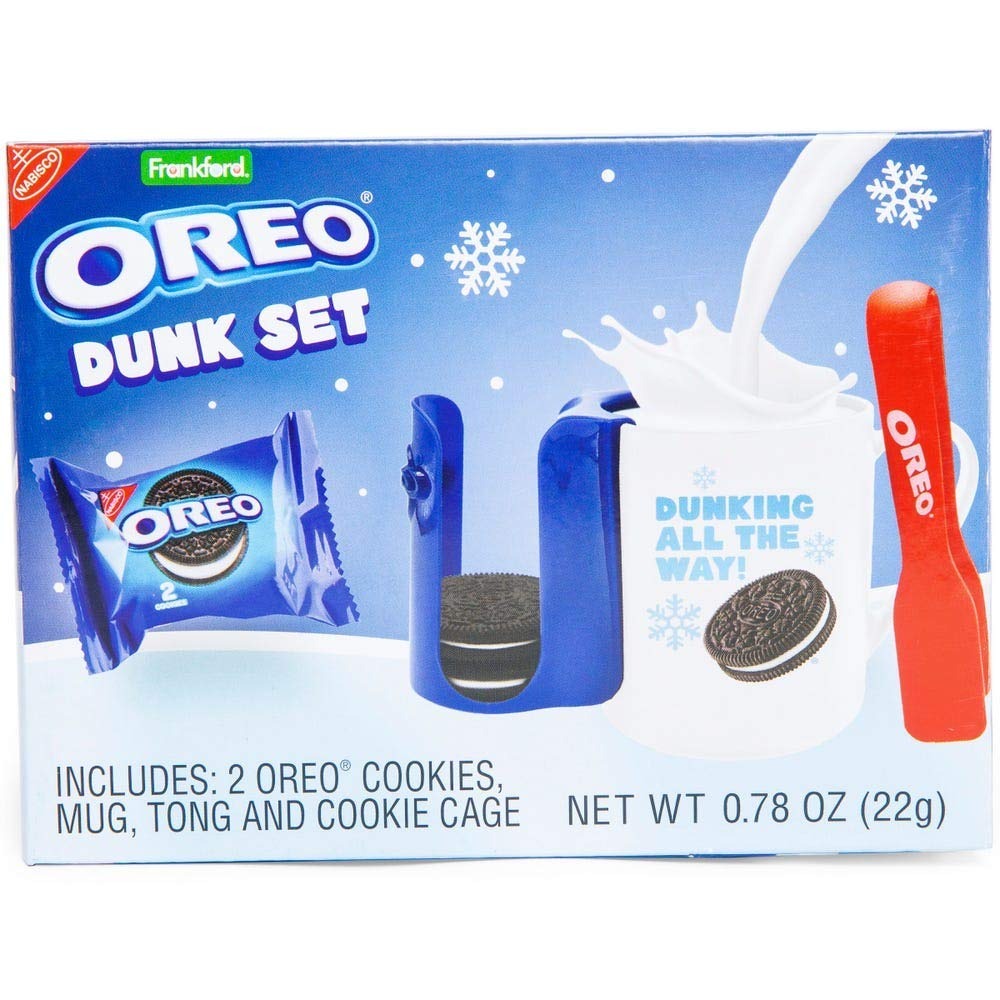
Item Name: Frankford Oreo Dunk Set With Tongs and Cookies
Bullet Point 1: Includes: 2 Oreo Cookies, Mug, Tongs, Cookie cage
Bullet Point 2: Frankford Candy Oreo Dunk Set, The most convenient way to dunk
Bullet Point 3: Oreo Cookies 0.78 OZ
Bullet Point 4: Great Holiday Gift Set for Oreo Lovers!
Bullet Point 5: The plastic mug Included is kid friendly no need to worry about glass or ceramic cracking.
Product Description: Just slide the cookie cage onto your mug & boom! Your all set for dunking cookies into milk like a champ. The Plastic Mug Included with this oreo dunk set is kid friendly!
Value: 1.0
Unit: Count

Price: 12.25